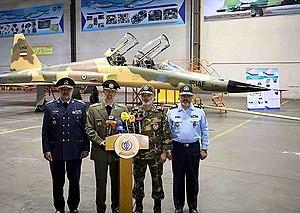
Le HESA Kowsar est un avion de chasse iranien basé sur le Northrop F-5 américain. L'avion, construit par la société d'Etat HESA, est équipé d'une nouvelle avionique de quatrième génération en combinaison avec un système de conduite de tir avancé.